Paul Avenue station

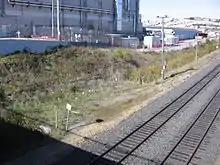
The former station site in 2012

After the Caltrain Express project was completed in 2004, only four weekday trains stopped at Paul Avenue: one northbound and one southbound local in the early morning, and one northbound and one southbound local in the evening. Before its closure in 2005, service remained at four weekday local trains, and no service on weekends.